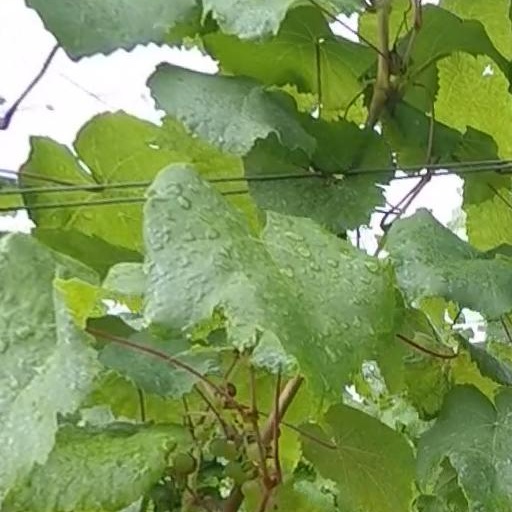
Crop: grape